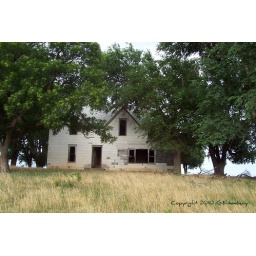
This house was off the road quite a ways and almost hidden in the trees.